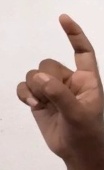
ASL sign: Z